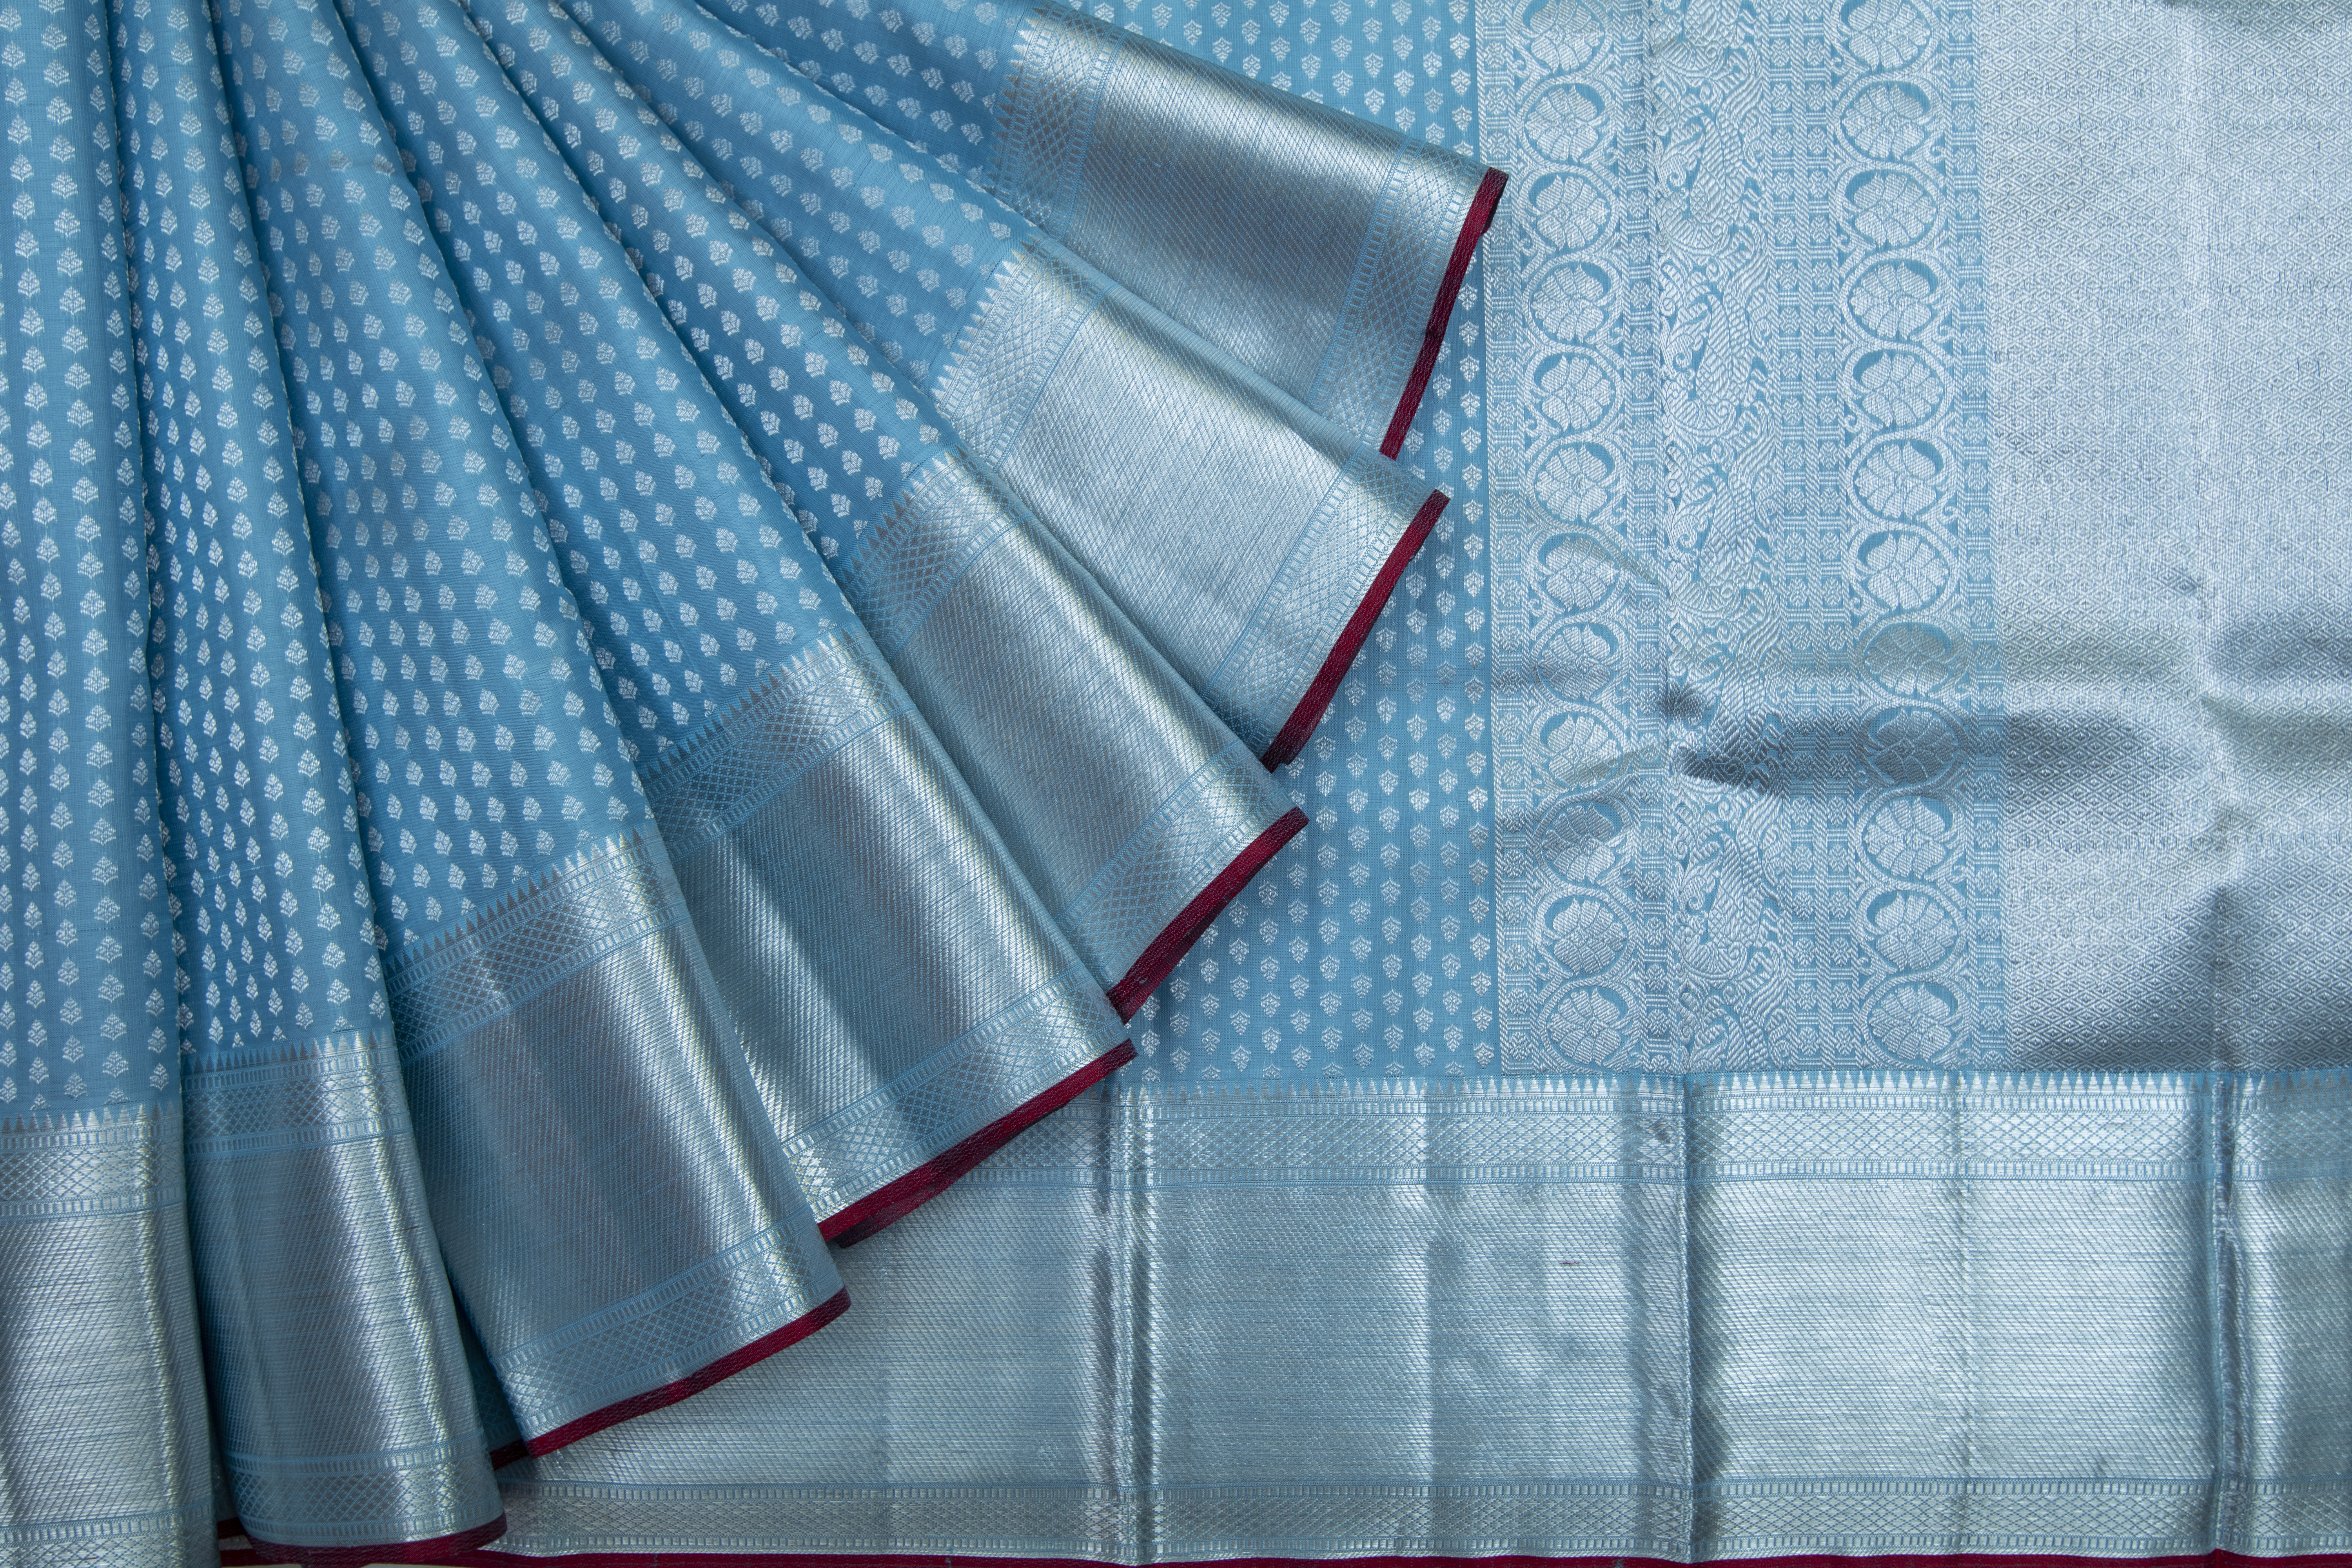
wedding, wear, blue, textile, turquoise, woven fabric, pattern, linen, metal